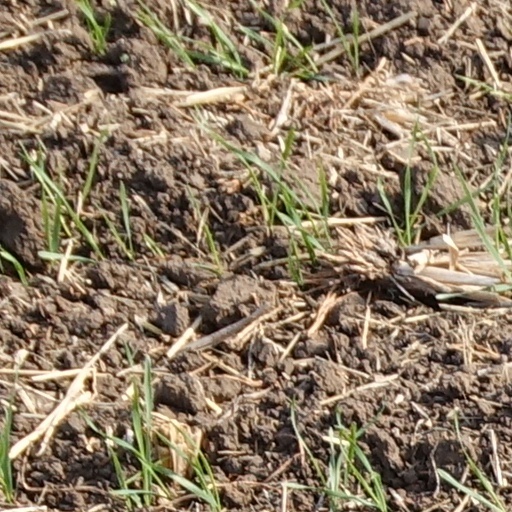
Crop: wheat